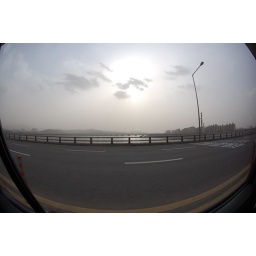
yellow sand over the han river